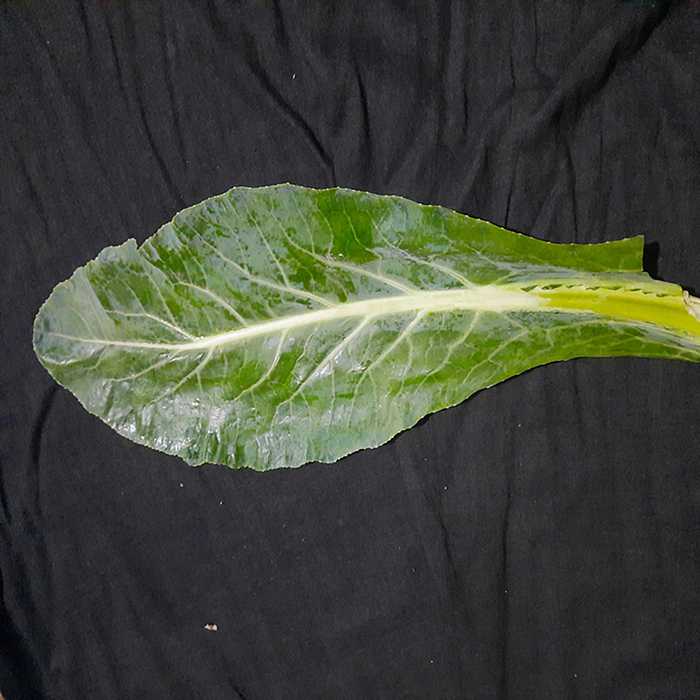
Plant: Cauliflower
Label: Fresh leaf